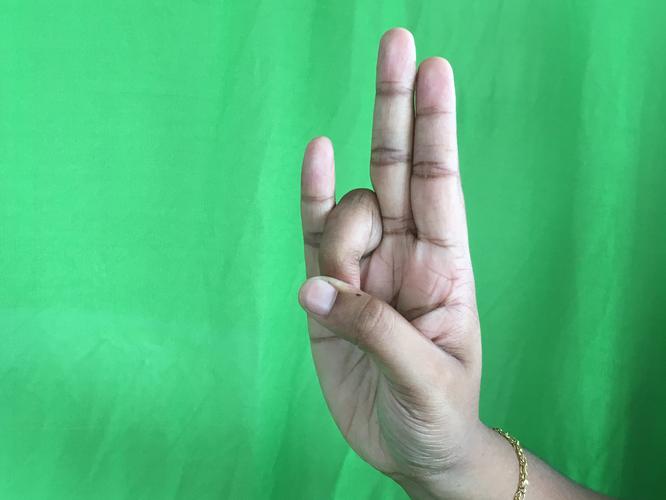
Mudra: Mayura
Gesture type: single_hand